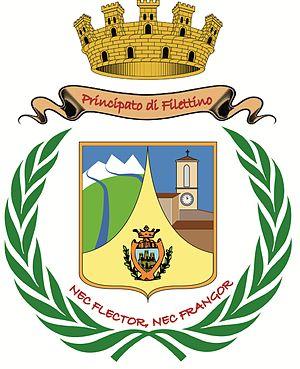
Filettino est une commune italienne de la province de Frosinone dans la région Latium en Italie.